Old Town Hall, Bulwell

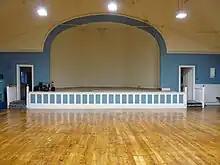
Interior of the concert hall, in 2009

Following significant population growth, largely associated with the brickmaking industry, a local board of health was appointed in Bulwell in the early 1870s. In this context, the new local board of heath decided to commission a town hall. The site they chose on the south side of Highbury Road was adjacent to the River Leen. It appears that some progress was made on the building straight away as the local board of health managed to hold one meeting in the building, before Nottingham Corporation annexed Bulwell on 1 November 1877. However, the new building, which was designed in the Victorian style and built in red brick, was not fully completed until 1894.